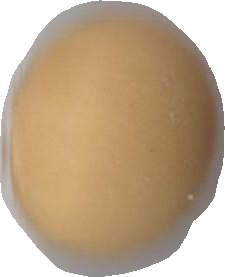
Variety: Grobogan